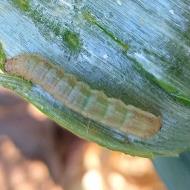
Crop: Onion
Condition: caterpillar-p